Ukhaa Khudag Coal Mine

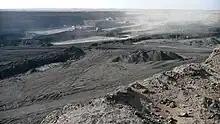

The Ukhaa Khudag Coal Mine (UHG) is a coal mine in Tavan Tolgoi, Ömnögovi Province, Mongolia.